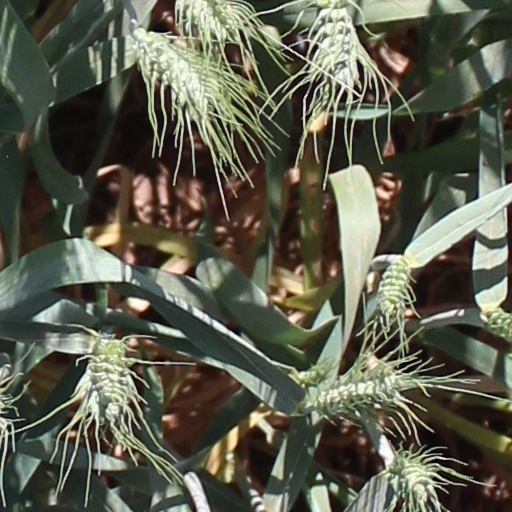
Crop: wheat